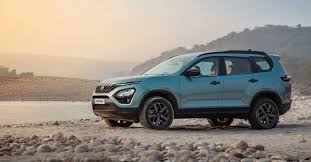
Label: noambulance